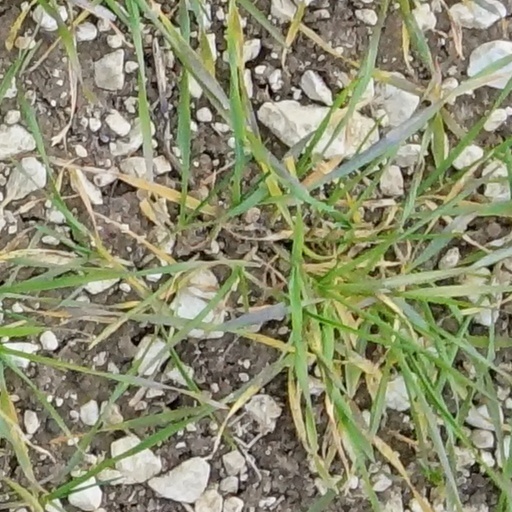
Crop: wheat